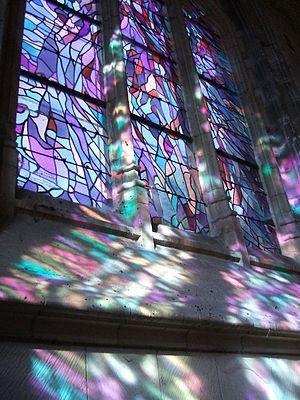
Voir article principal : Alfred Manessier
L'église Saint-Sépulcre est une collégiale gothique du XIᵉ siècle dans le cœur historique de la vieille ville d'Abbeville. Les vitraux d'Alfred Manessier y attirent particulièrement les visiteurs.